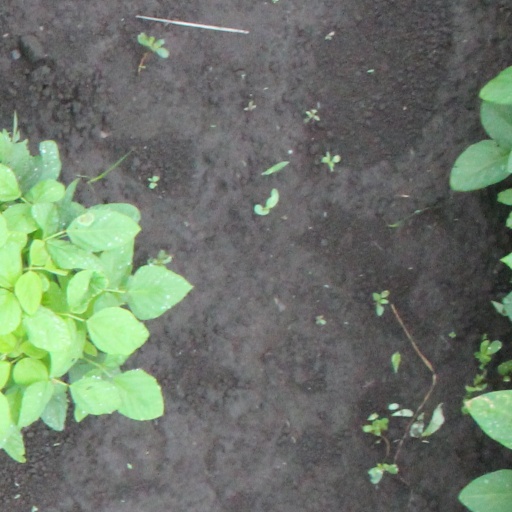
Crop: soybean